Comeragh Mountains

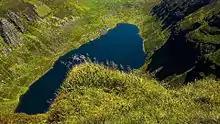
Comeragh Mountains

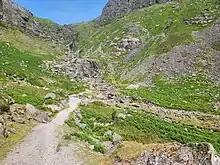
Mahon Falls

The Comeragh Mountains are a glaciated mountain range situated in southeast Ireland in County Waterford and County Tipperary. They are located between the town of Dungarvan and stretch inland to the town of Clonmel on the County Tipperary border and the villages of Kilrossanty and Kilmacthomas in County Waterford.